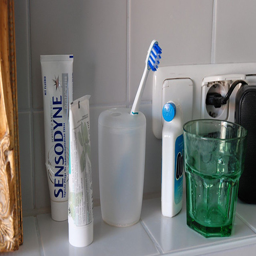
Toothbrush, toothpaste, cups, and other items are shown.
a close up of a tooth brush in a cup near tooth paste
A toothbrush, some toothpste and a cup on a tile counter.
A cup with a toothbrush, and two different kids of toothpastes beside it on a shelf.
Some bathroom toiletries placed next to each other.